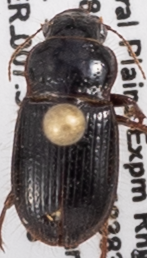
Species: Piosoma setosum
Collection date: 2021-08-18
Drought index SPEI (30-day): -1.69
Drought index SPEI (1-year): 0.17
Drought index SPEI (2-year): -0.54